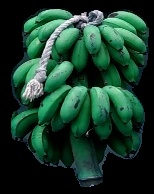
Variety: rasbale
Grade: grade2